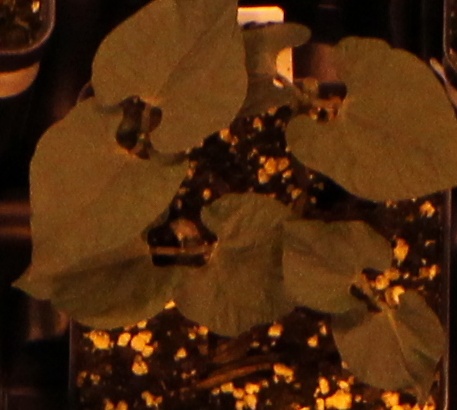
Label: Blackbean